Pamala Stanley

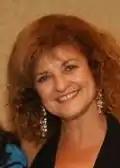
Pamala Stanley, is an American solo singer.

Pamala Stanley (born July 16, 1952) is an American disco and Hi-NRG singer from Philadelphia, Pennsylvania, United States. She scored several dance/club hits from the late 1970s to the late 1980s. She is the sister of folk-pop recording artist and singer-songwriter James Lee Stanley.